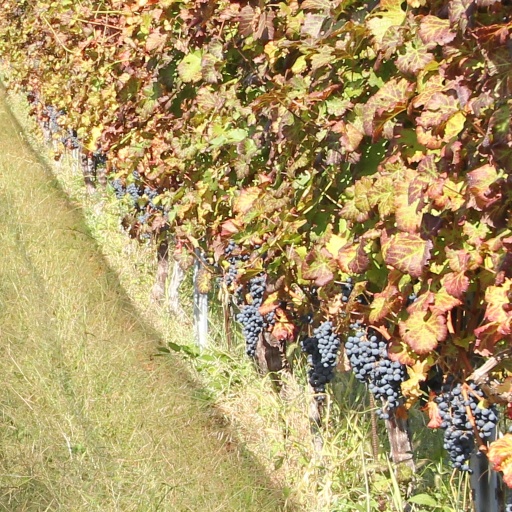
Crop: grape